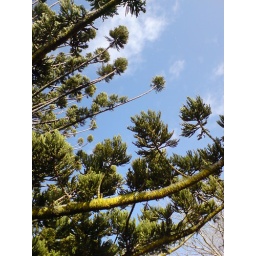
a lovely pine tree in Centennial Park